Wheelock (brand)

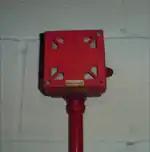
A 34T mechanical horn (Honeywell)

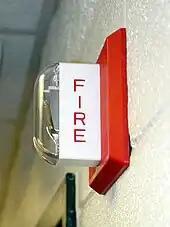
A Wheelock MT horn/strobe with a vertical (LSM) strobe.

The Series MT (Multi-tone) was introduced in 1993. It features eight different tones including Continuous Horn, Code-3 Horn, March Time Horn, Code-3 Tone, Siren, Slow Whoop, Hi-Lo, and Bell. These could be set using DIP switches on the back of the horn. However, most of the tones did not grab the attention of bystanders. The most commonly used tones were Continuous Horn, Code-3 Horn, and March Time Horn. The MT has seen different strobe types over time, including translucent vertical strobes, transparent vertical strobes, and transparent horizontal strobes. The horizontal strobe design was introduced in 2002, and is still used to this day.